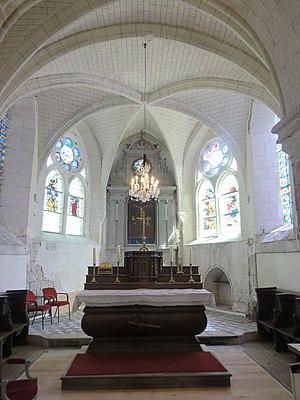
Intérieur de l'église (voir titre).
L'église Saint-Martin est une église catholique paroissiale située à Néry, en France. Elle se compose de trois parties distinctes. La nef et ses bas-côtés sont d'un discret style néo-gothique, et ont été inaugurés en 1901. Le clocher roman tardif des années 1140 se situe entre la nef et le chœur. Il se caractérise par son arc triomphal sculpté de bâtons brisés, sa voûte en berceau brisé, la sculpture soignée des chapiteaux tant à l'intérieur qu'autour des baies de l'étage de beffroi, et les colonnettes en délit qui cantonnent ces fenêtres. L'élégante flèche de pierre, qui cumule à 37 m de hauteur au-dessus du niveau du sol, a remplacé son prédécesseur roman au XVIᵉ siècle, comme l'indiquent les quatre clochetons flamboyants aux angles. Enfin, le chœur, composé d'une courte travée droite et d'une abside à cinq pans, date de la période comprise entre 1260 et le début XIVᵉ siècle, et les trois fenêtres du chevet présentent un remplage de style rayonnant tardif. Cependant, les voûtes et les vitraux ont été remplacés au XVIᵉ siècle. Réduits à l'état de fragments, ces vitraux sont toujours en place.